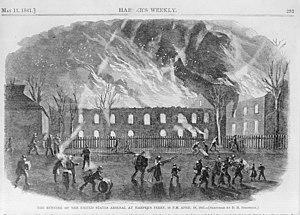
"La manufacture d'armes à feu Harpers Ferry Armory, plus connue sous le nom d' armurerie militaire américaine et arsenal à Harpers Ferry, était la deuxième manufacture d'armes à feu militaire fédérale commandée par le gouvernement des États-Unis. Elle était située à Harpers Ferry, en Virginie occidentale, tandis que la première manufacture militaire fédérale était celle de Springfield Armory située à Springfield, dans le Massachusetts. Dans de nombreux livres, la ville s'appelle ""Harper's Ferry"" avec une apostrophe.